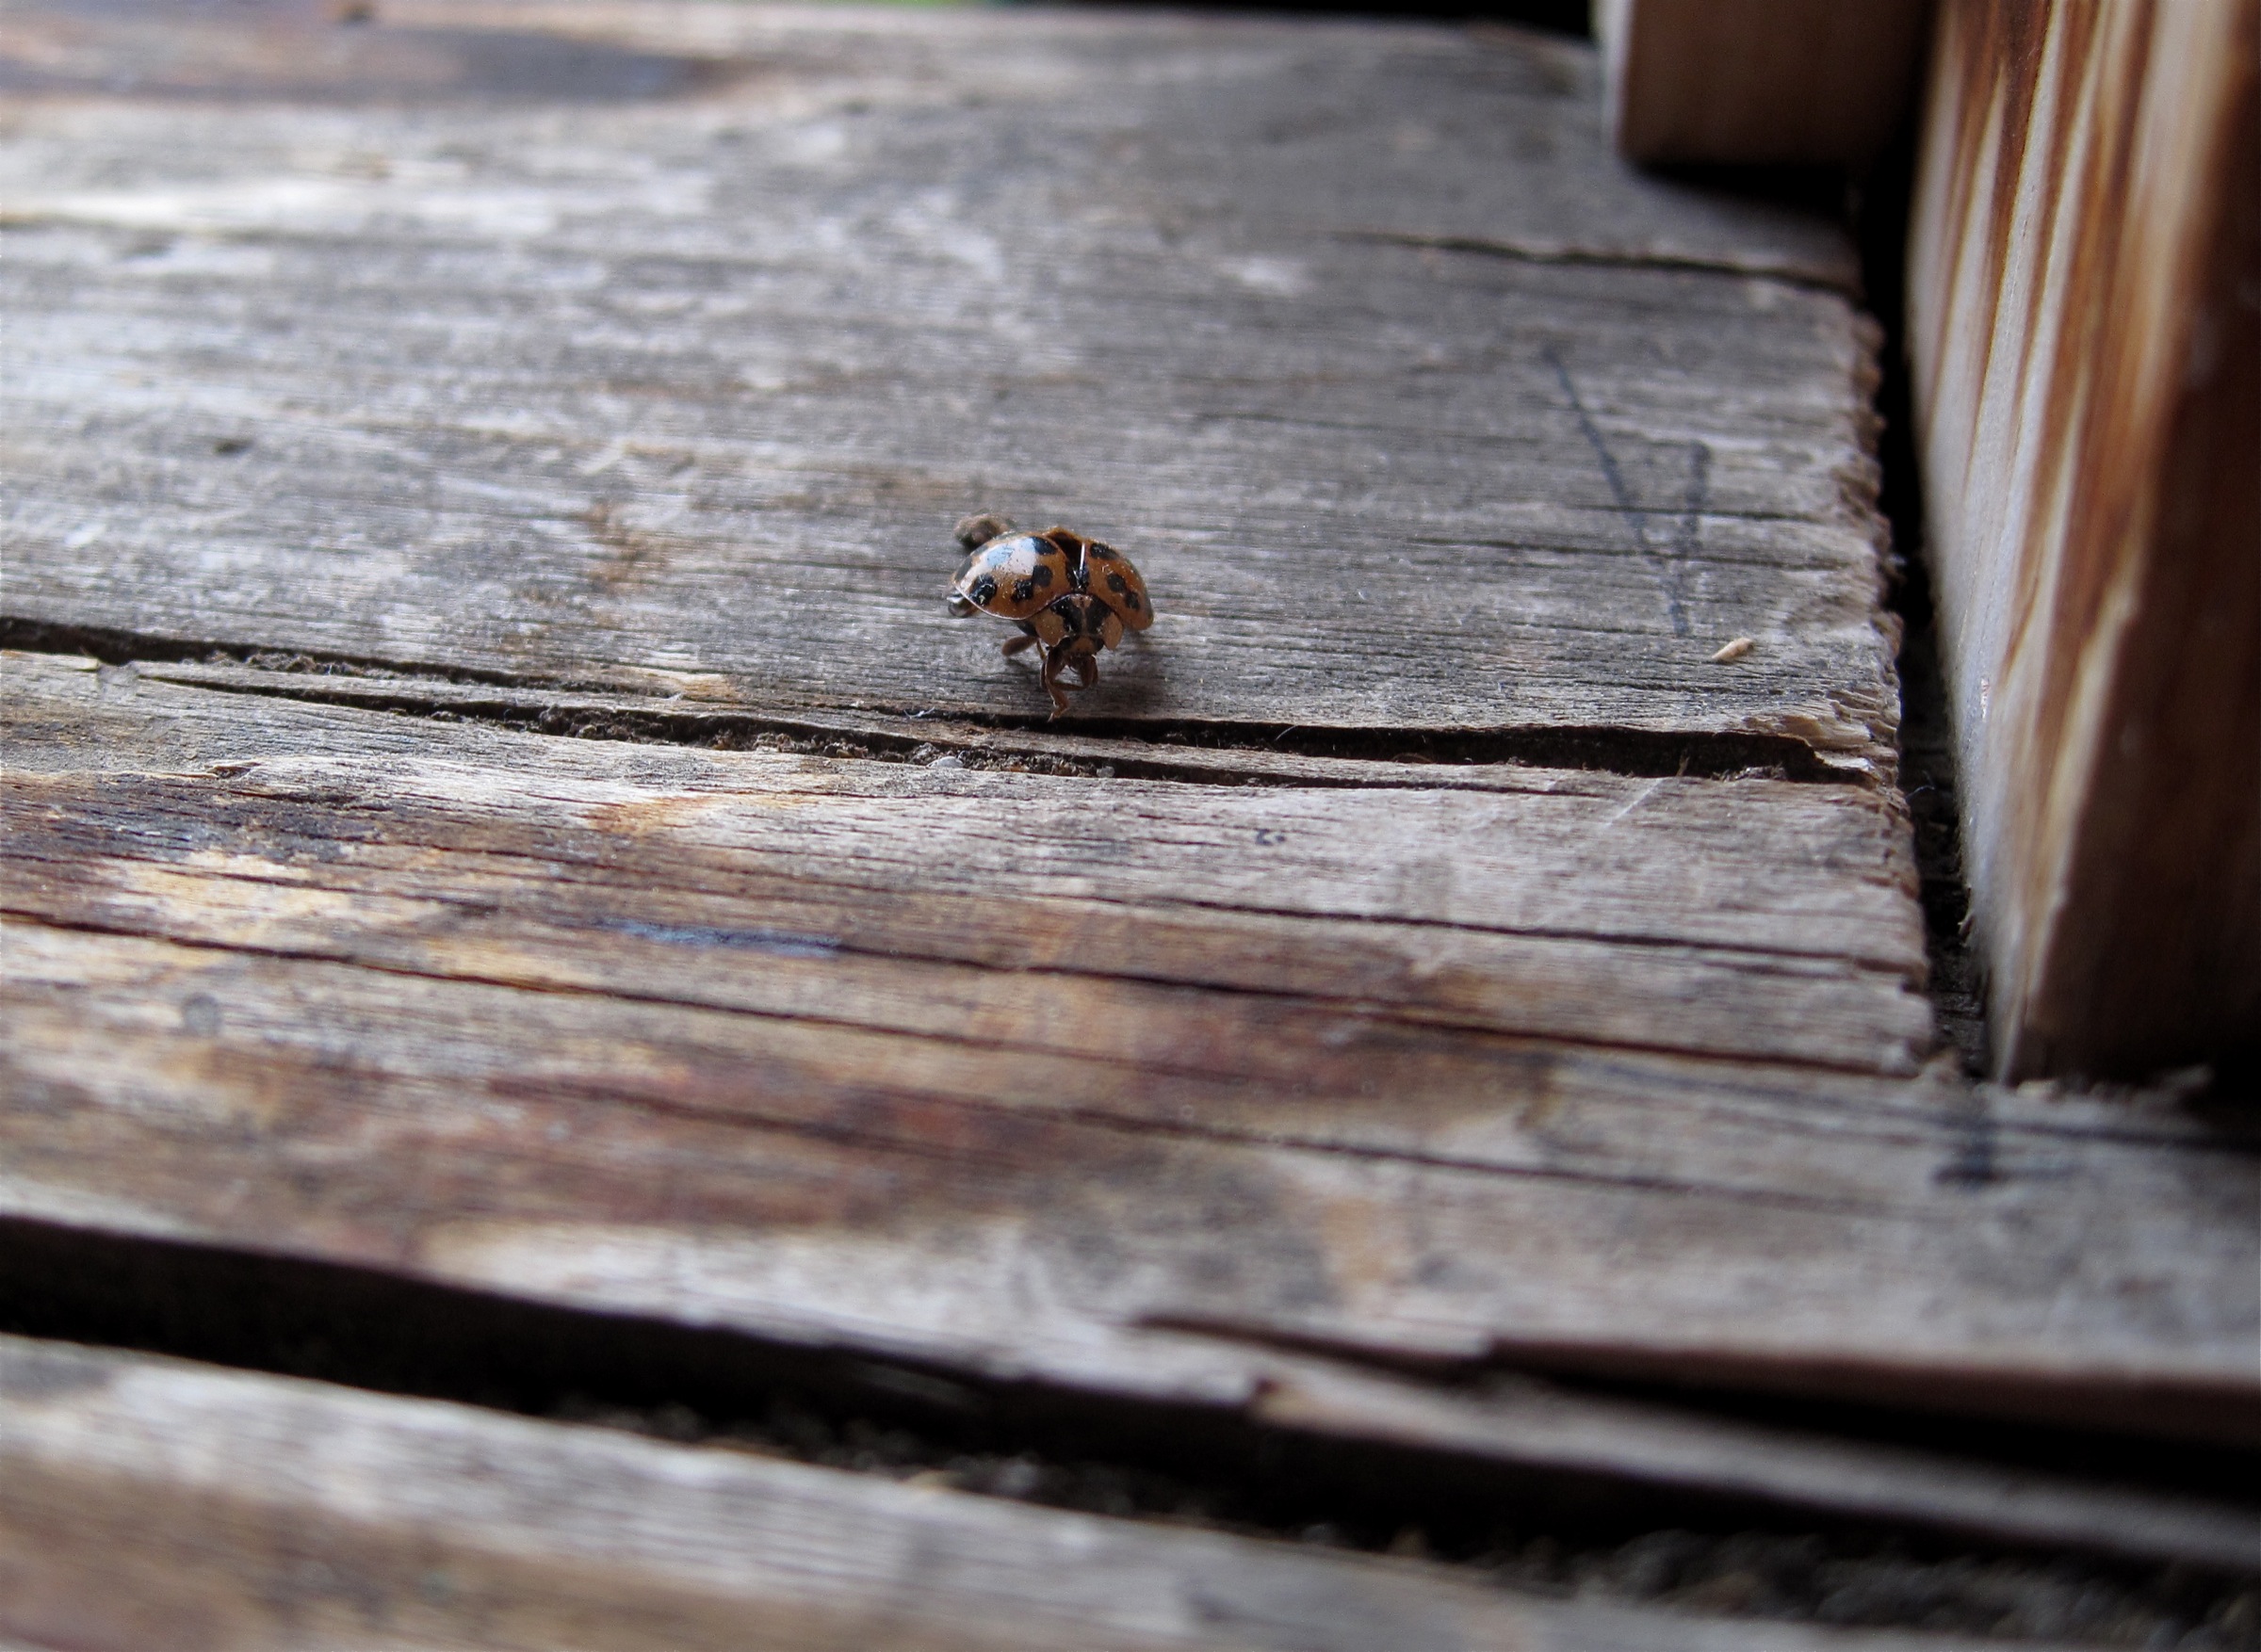
wood, floor, insect, invertebrate, close up, vermont, macro photography